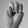
ASL letter: M